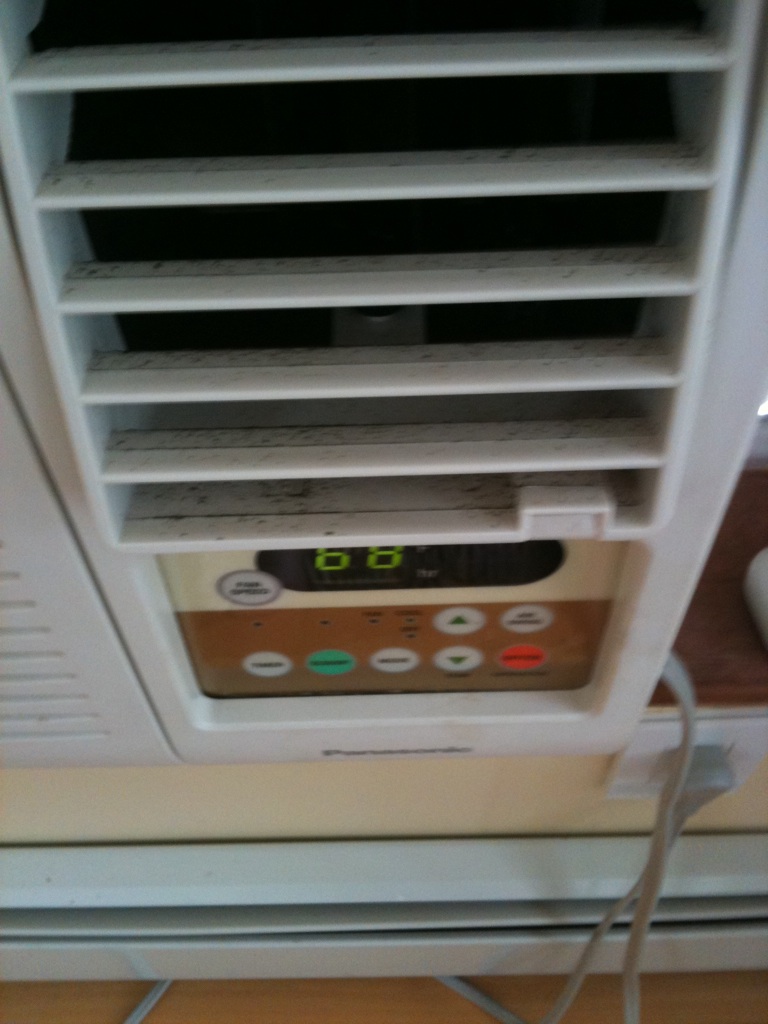Question: Can you tell me what the temperature is on this air condition?
Answer: 68